Atlantic Gulf Airlines

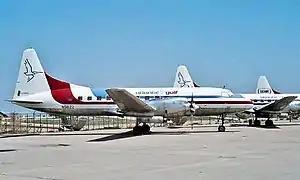
Atlantic Gulf Convair CV-580 at Tucson Airport, 1987

The St. Petersburg (PIE) market did not work out for Atlantic Gulf and the airline went into Chapter Eleven bankruptcy proceedings. The Convair 580 turboprop planes were returned to their lessors while the airline reorganized. In an unheard of move by a small airline in the 1980s, Atlantic Gulf continued to operate using a British Aircraft Corporation BAC One-Eleven jet it acquired through a merger with the also bankrupt Air Illinois. The airline's headquarters was also moved from St. Petersburg to Tallahassee (TLH).